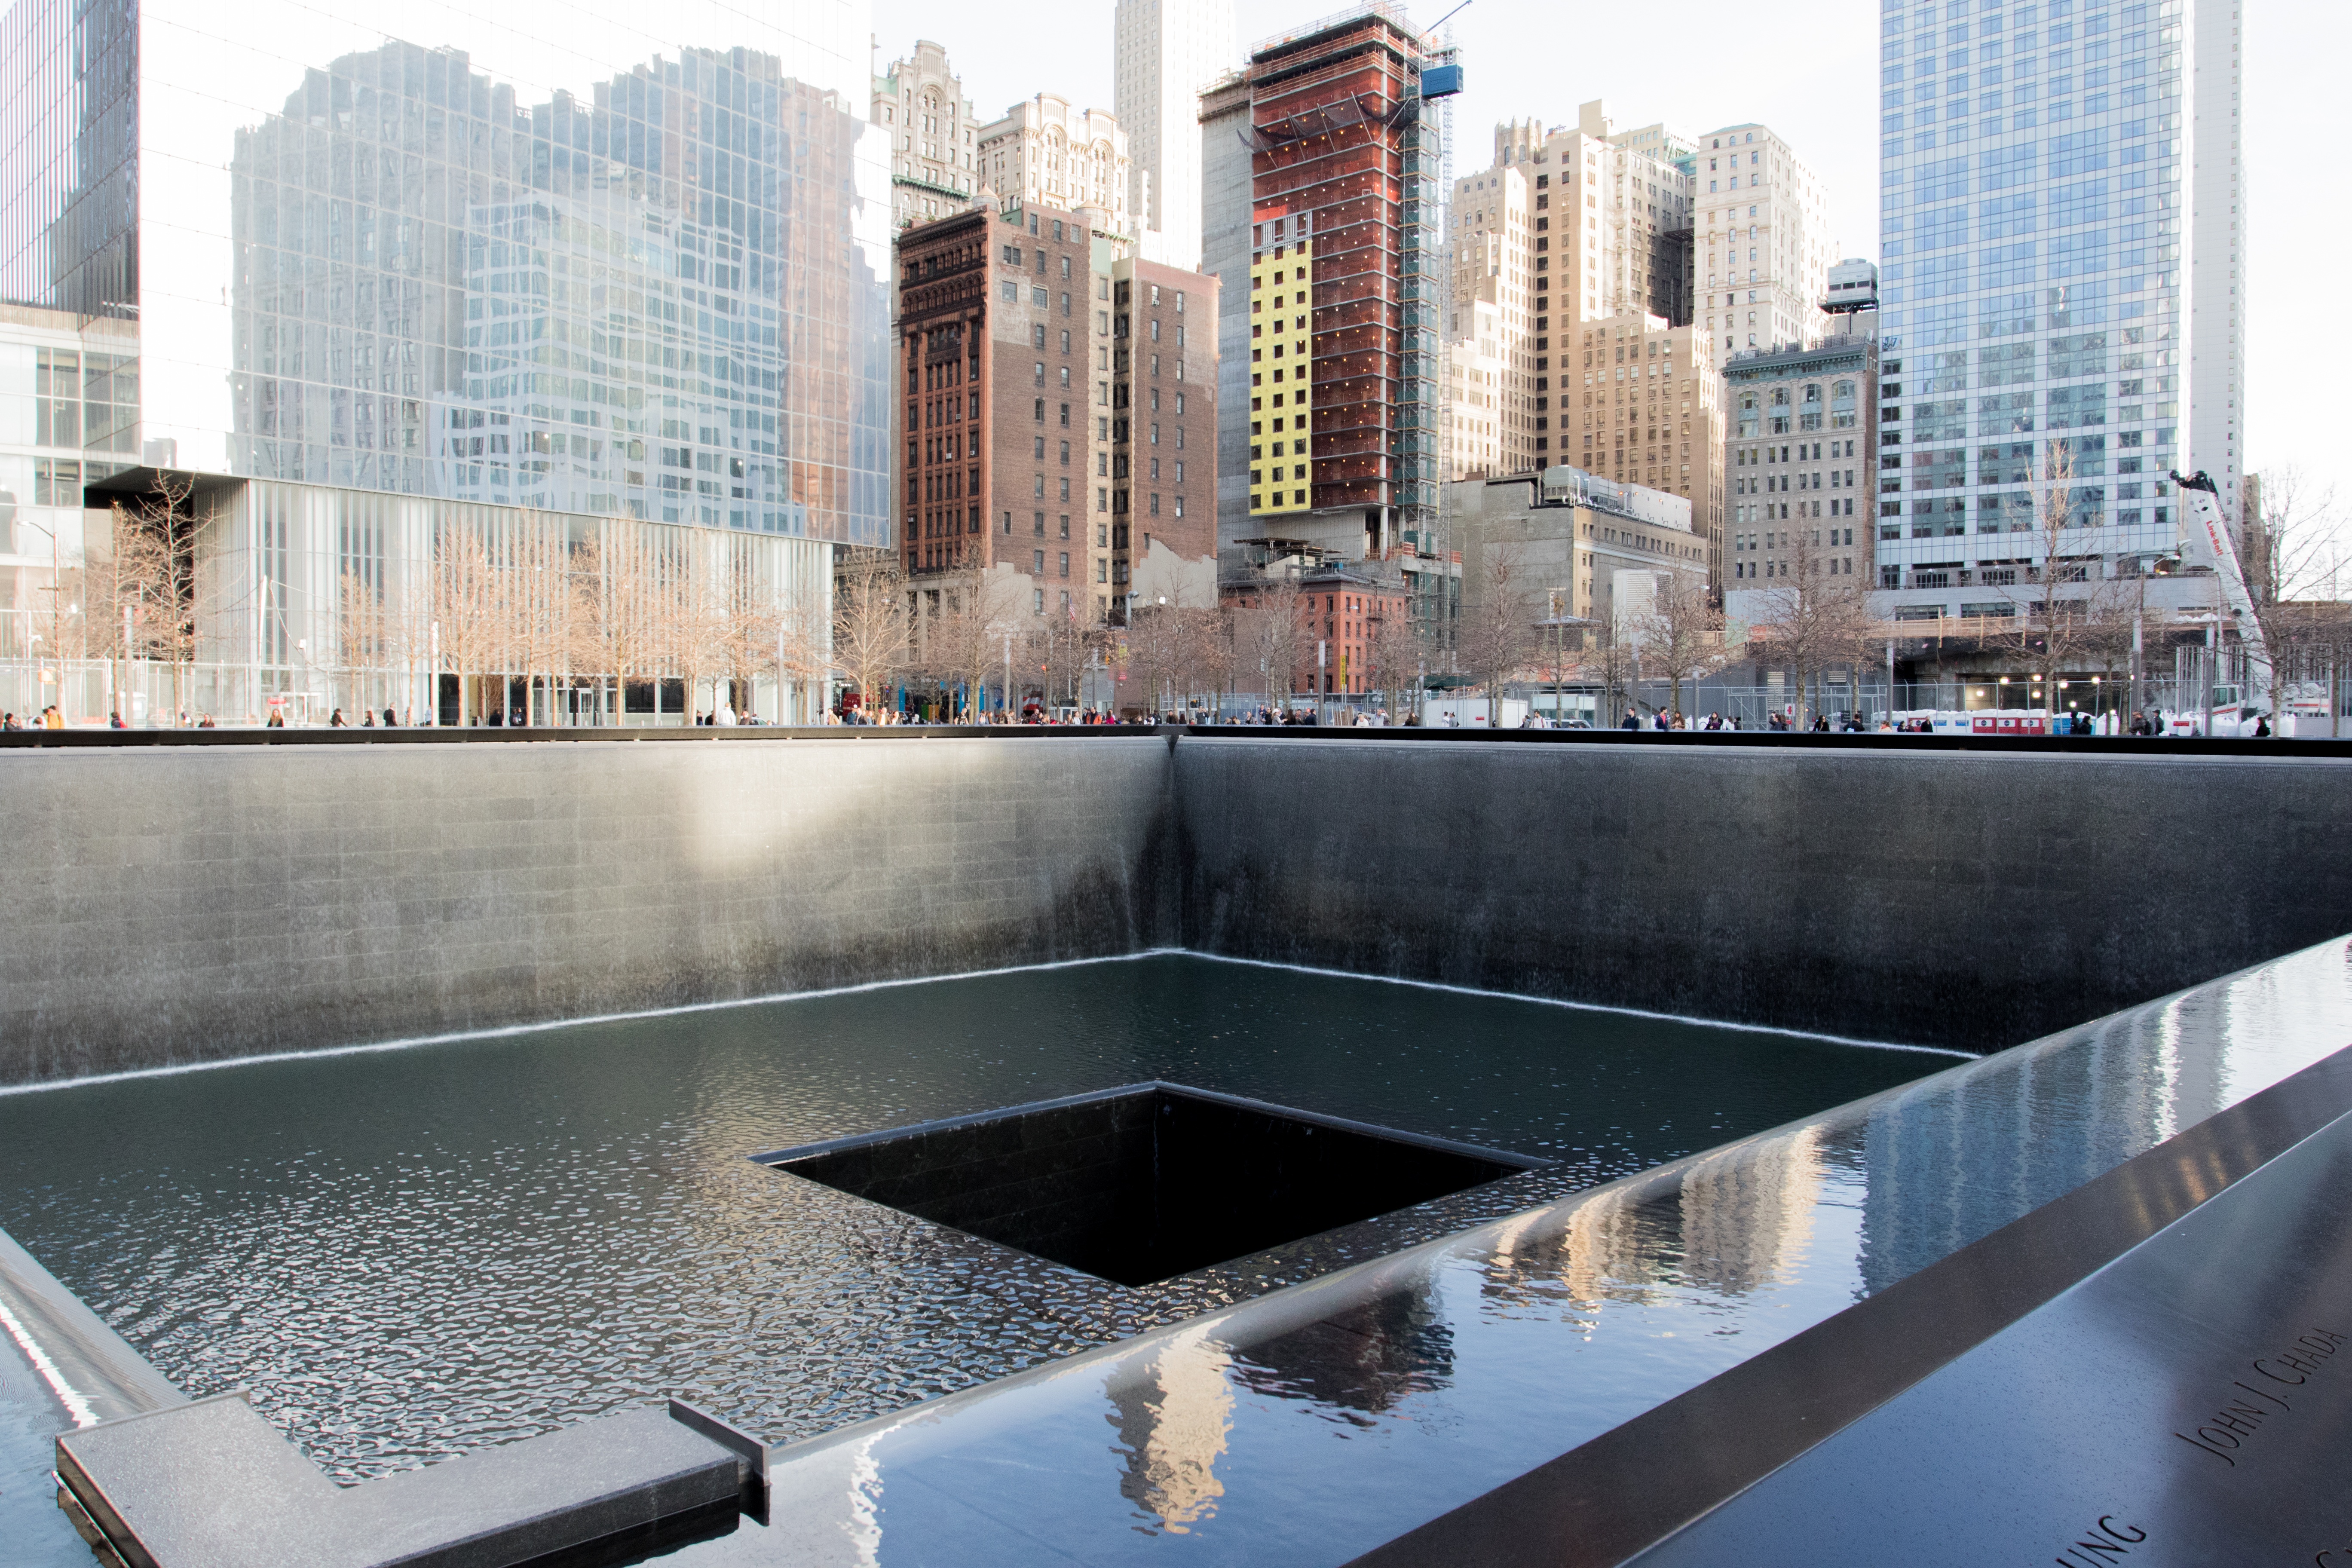
architecture, skyscraper, new york, reflection, swimming pool, nyc, plaza, usa, america, facade, world trade center, memorial, scene, september 11, water feature, condominium, reflecting pool